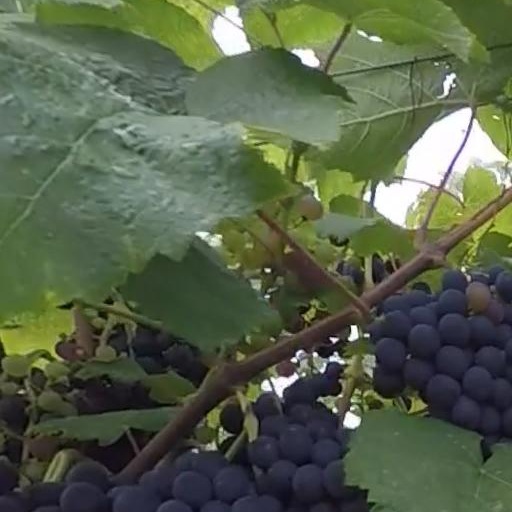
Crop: grape